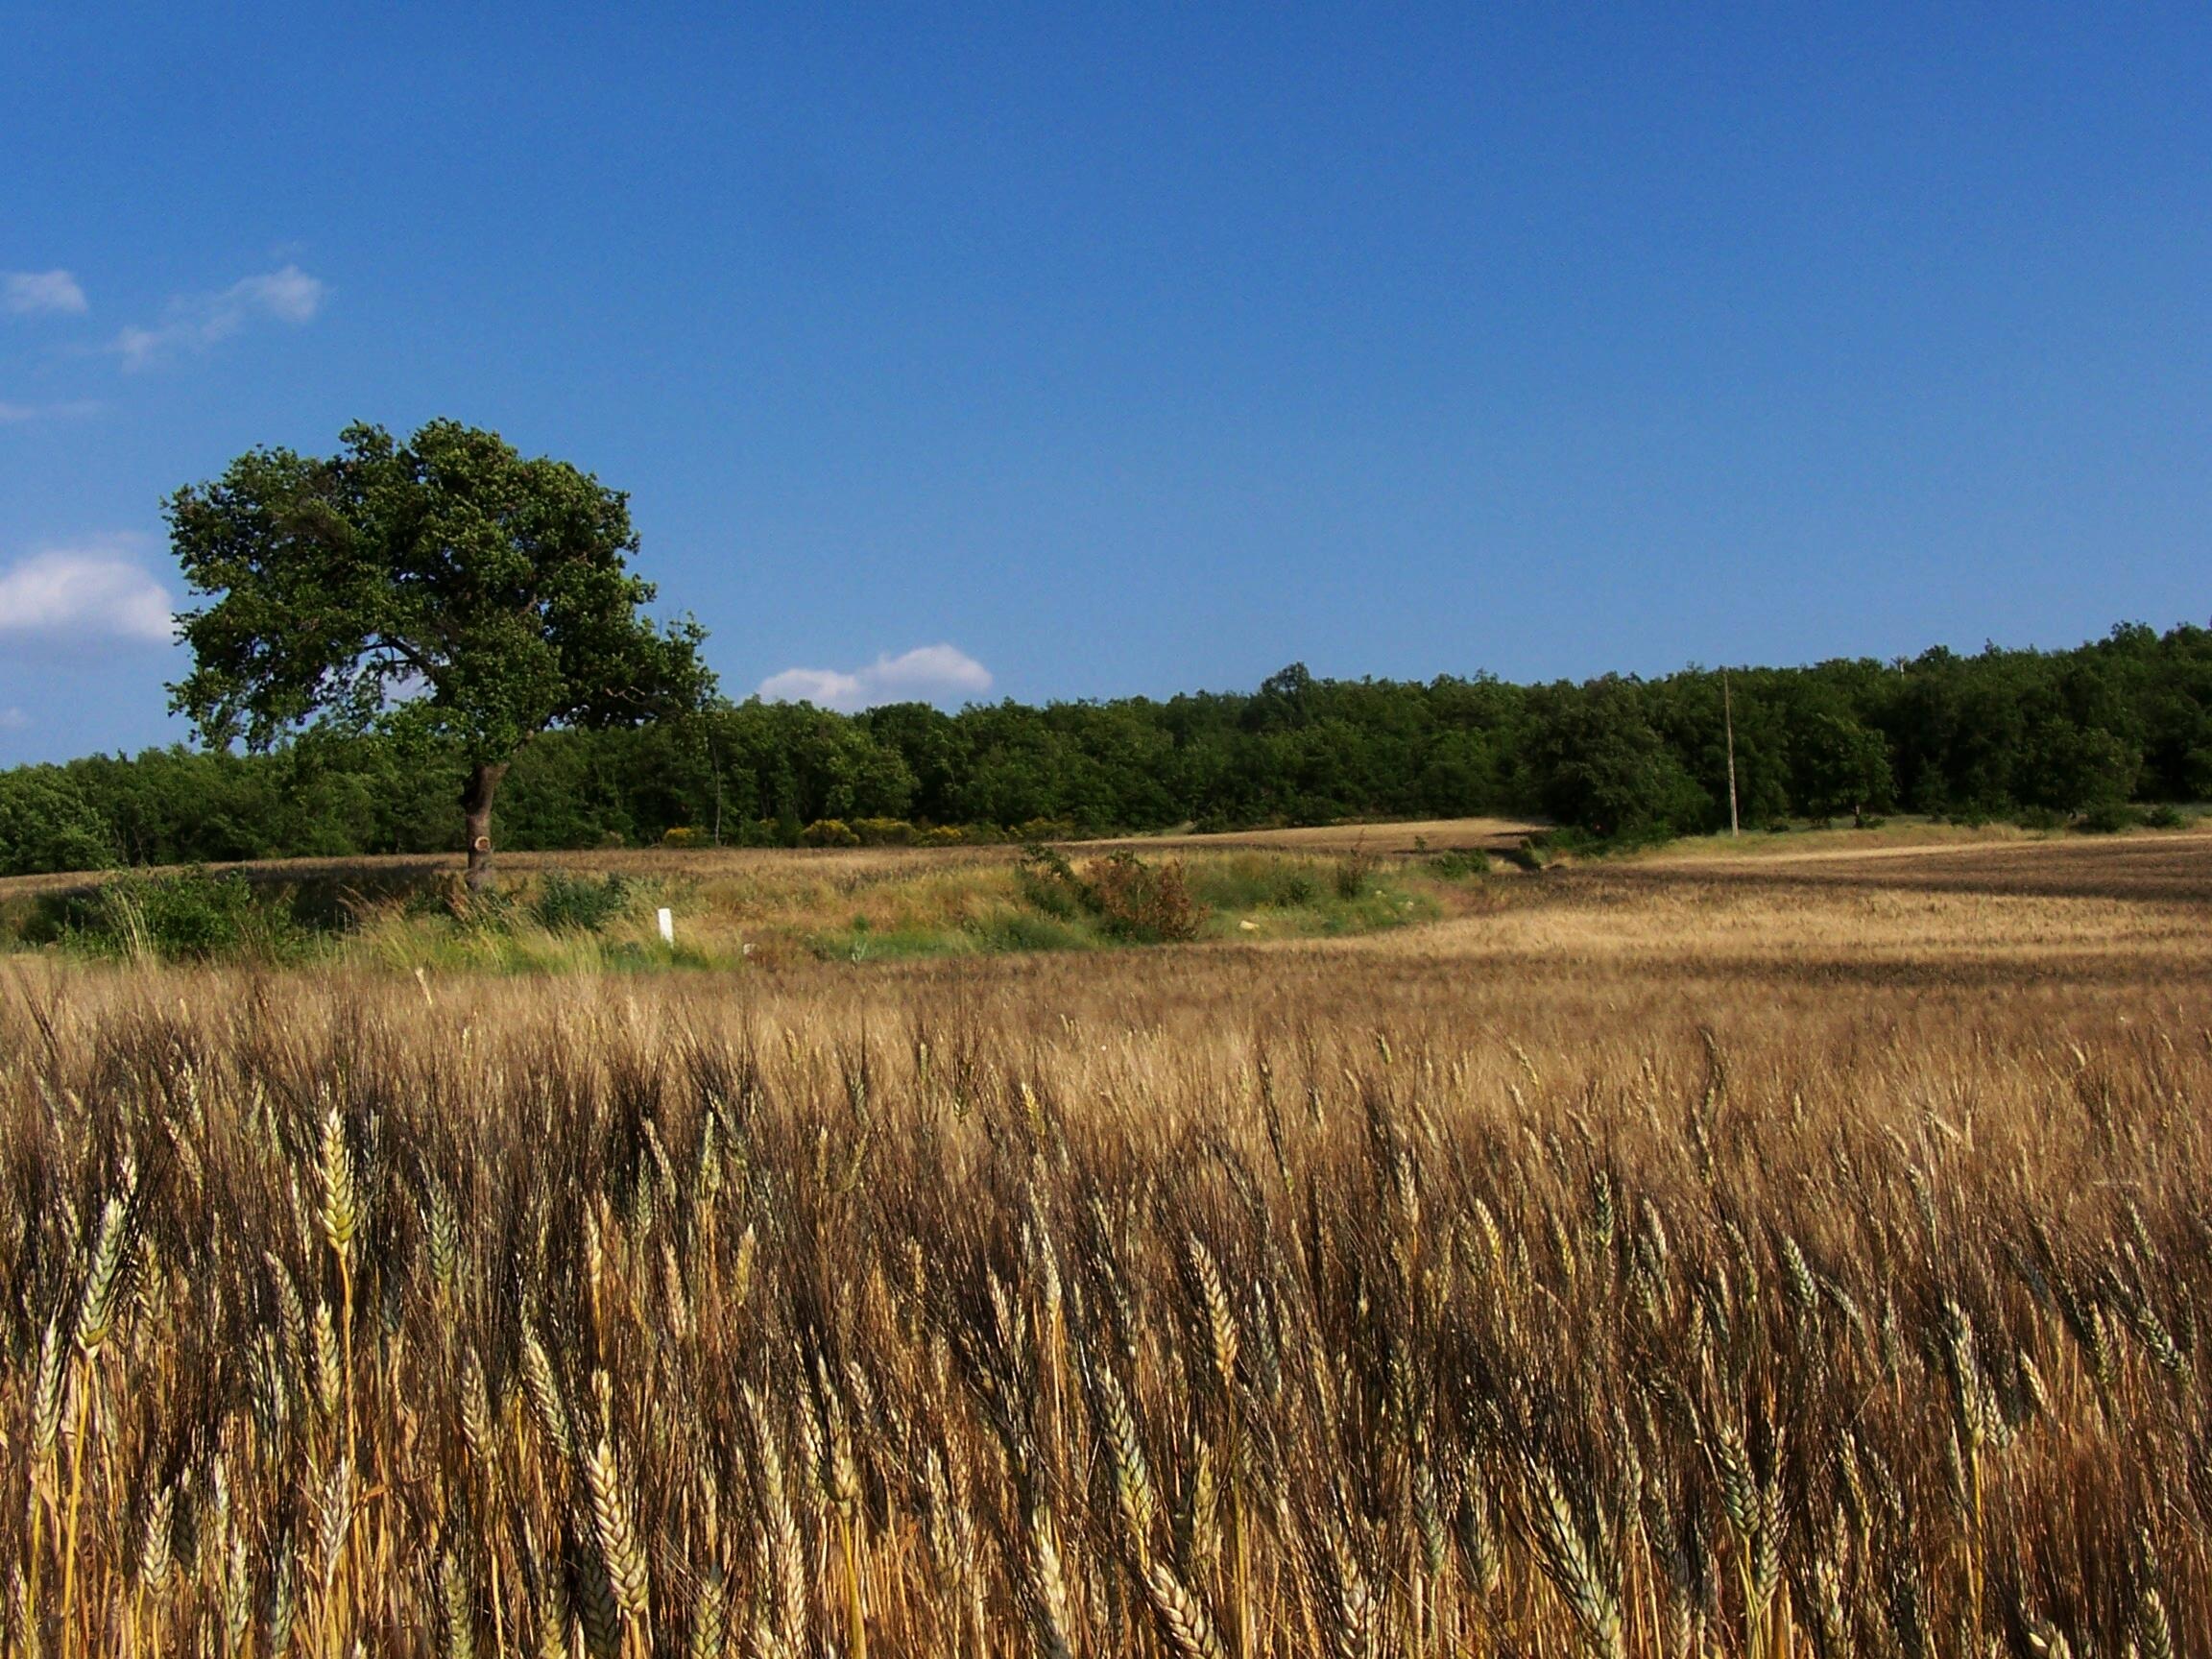
tree, forest, grass, marsh, plant, field, meadow, prairie, summer, france, harvest, pasture, soil, agriculture, savanna, plain, grassland, wetland, epi, habitat, ecosystem, steppe, rural area, flowering plant, wheat fields, natural environment, grass family, land plant, land lot